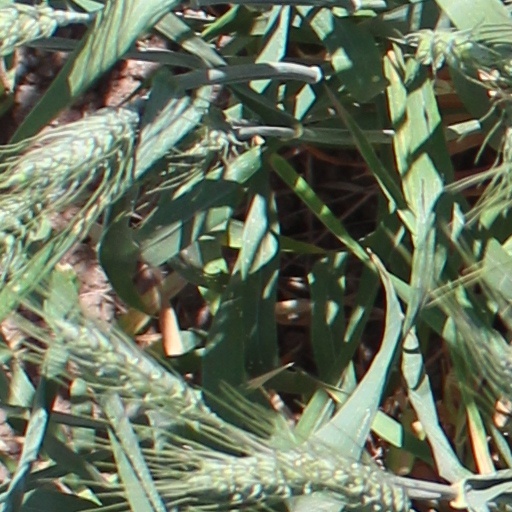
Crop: wheat